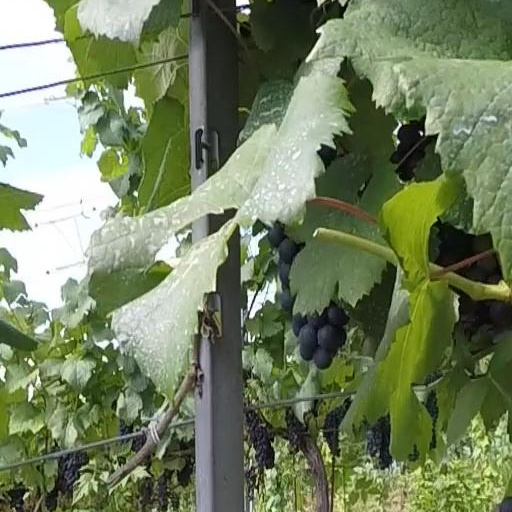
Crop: grape